Dominic Cork

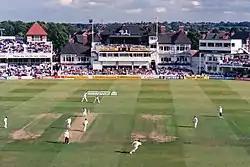
Shaun Pollock has just clipped Cork through mid-wicket during the 1st Test between England and South Africa in 1998 at Trent Bridge

Cork had a productive time in South Africa during their winter tour, playing five Tests and six ODIs during the tour. Cork was once more England's leading wicket-taker, with 19 Test wickets at an average of 25.52 and best innings figures of 5/84. He was similarly successful in the ODI series with the ball, England's second highest wicket-taker behind Derbyshire teammate Phil DeFreitas, with 10 wickets at 26.40 a piece. Cork was selected at part of England's squad for the 1996 World Cup in India, Pakistan and Sri Lanka. In a tournament in which none of the England bowlers shone, Cork was the leading English wicket-taker, with 8 at 27.00. Despite this, Cork and rest of the England team were heavily criticised in the media for what had been an unsuccessful tournament which saw them defeated by eventual winners Sri Lanka in the quarter-finals.